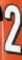
Number: 2